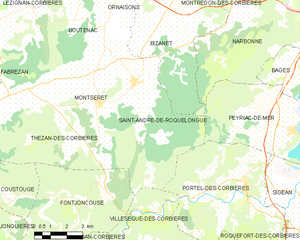
Carte des communes françaises: Saint-André-de-Roquelongue
Saint-André-de-Roquelongue est une commune française, située dans le département de l'Aude en région Occitanie.